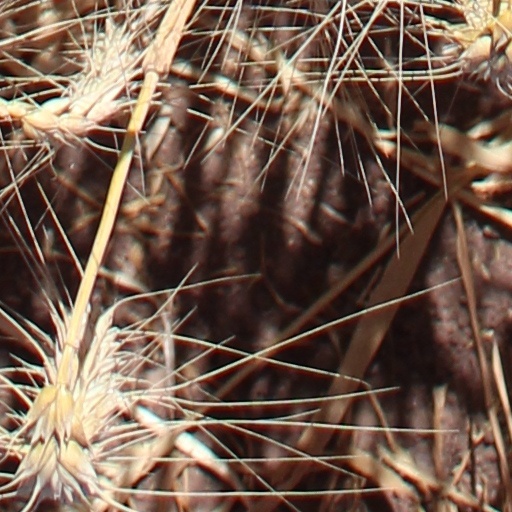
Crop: wheat